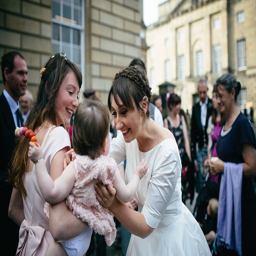
a child friendly wedding by type of fictional setting